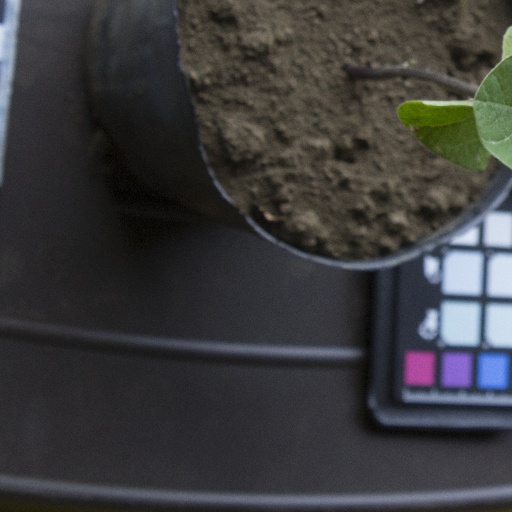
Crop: soybean